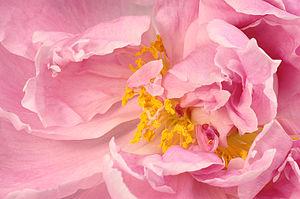
Détail d'une fleur de Pivoine. Svenska: Detalj av en Pion. Camera: Nikon D50Lens: Tokina AT-X AF 100/2,8 Makro Pro D